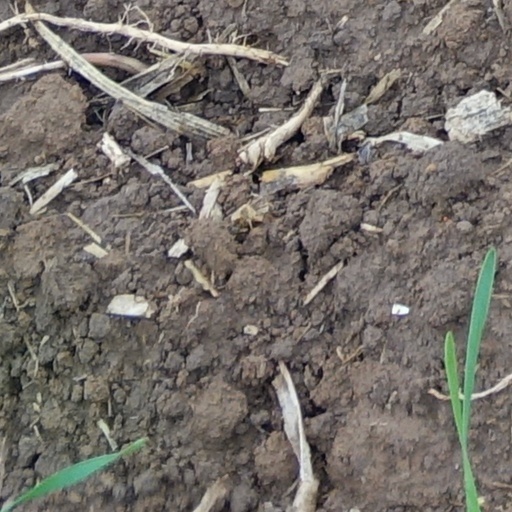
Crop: wheat